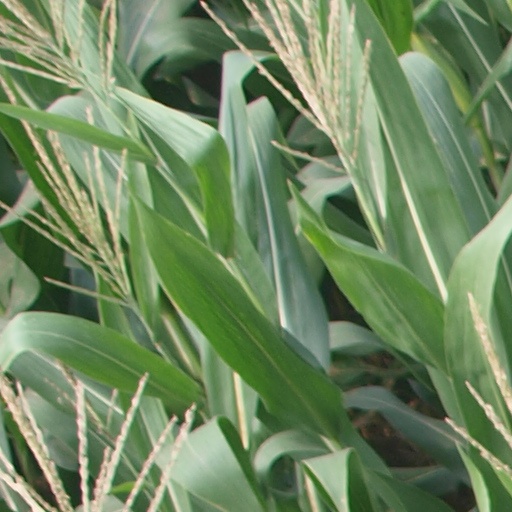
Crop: maize; corn